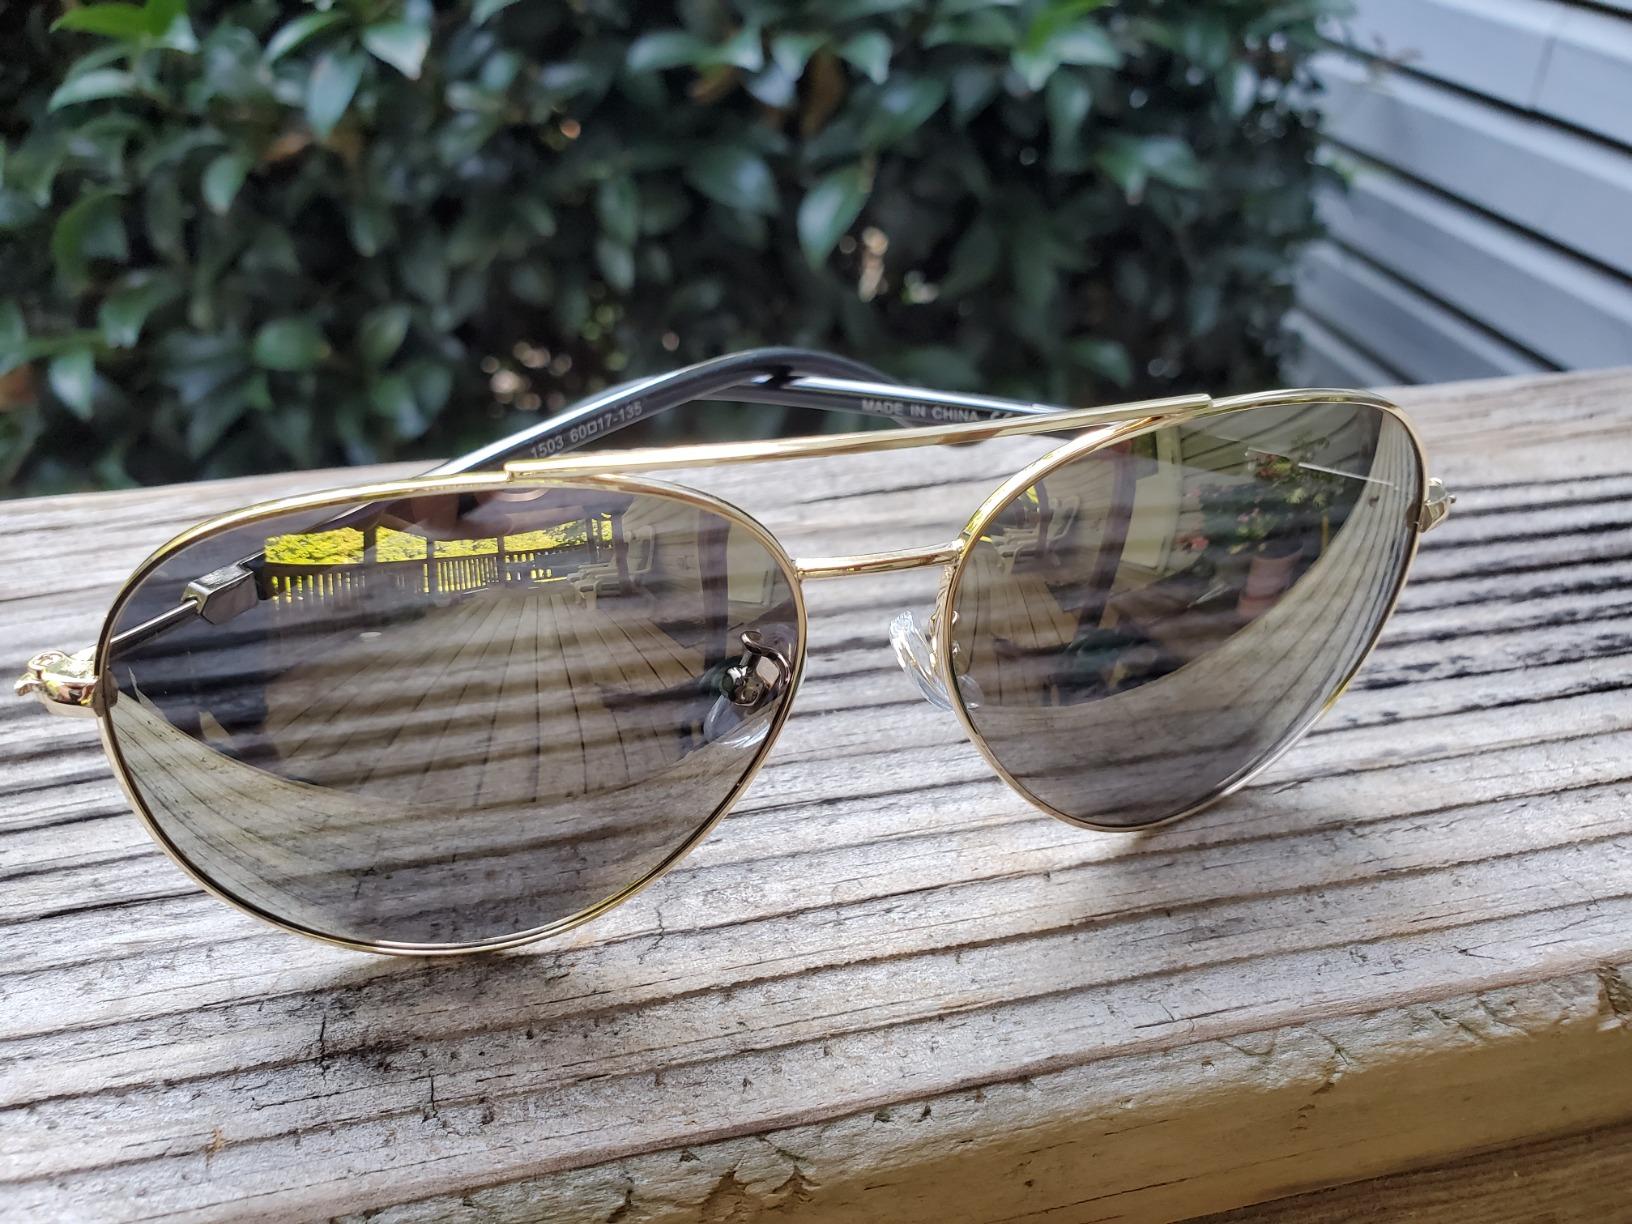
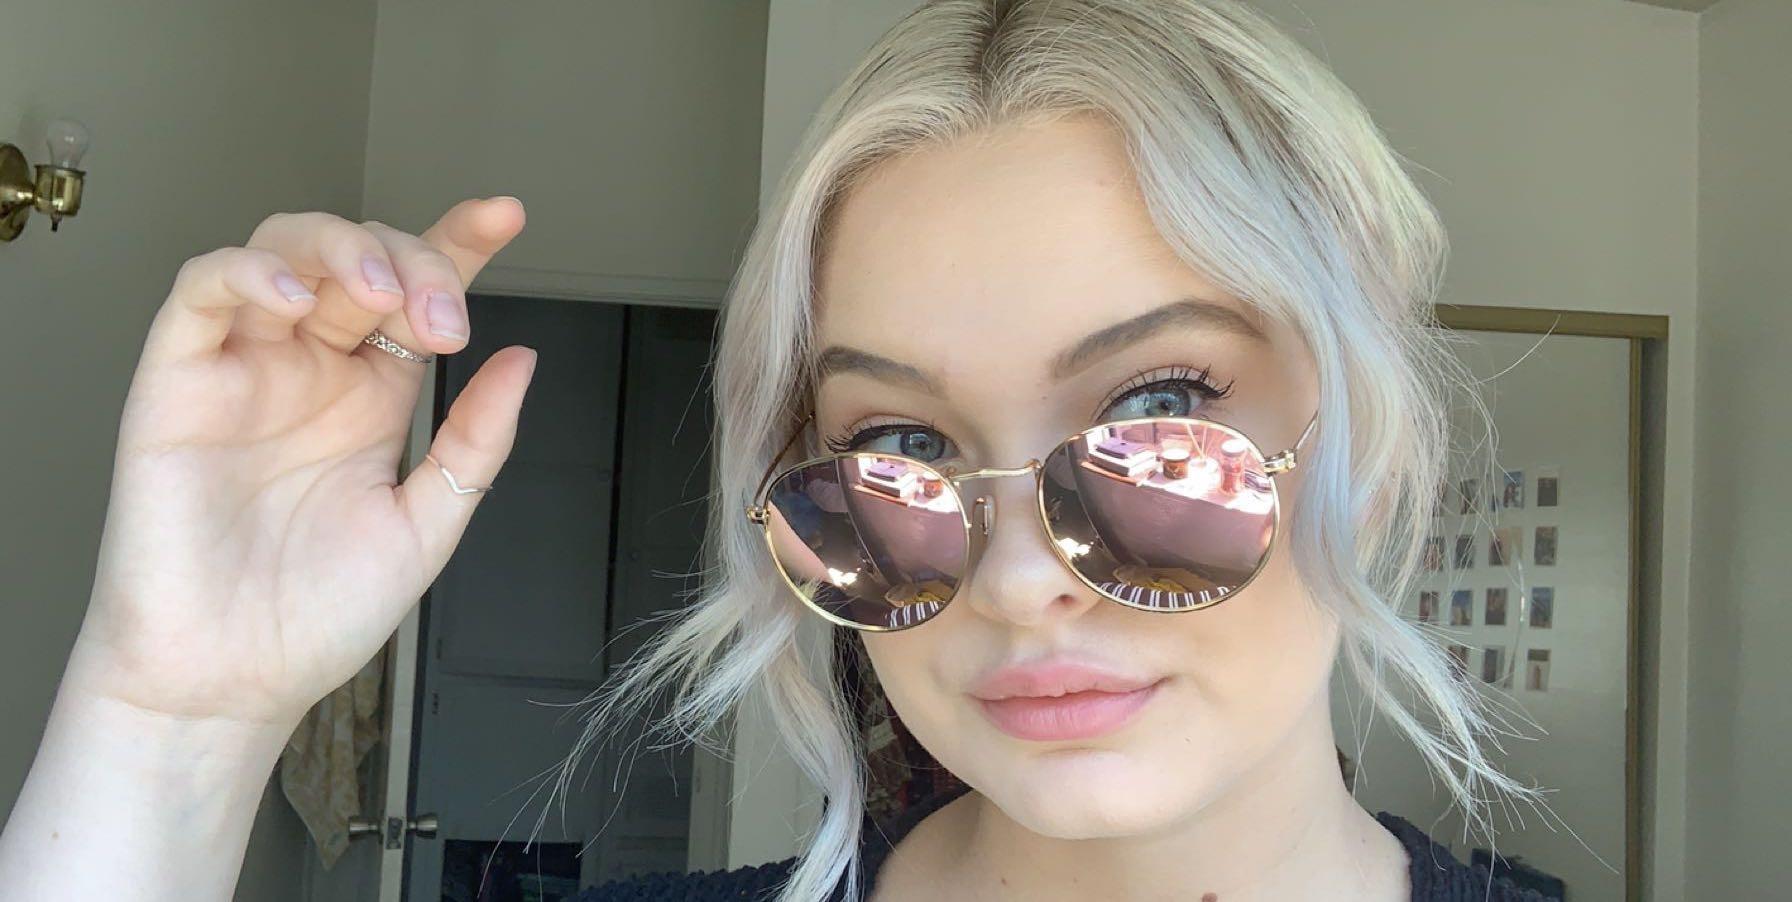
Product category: accessories_sunglasses
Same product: no